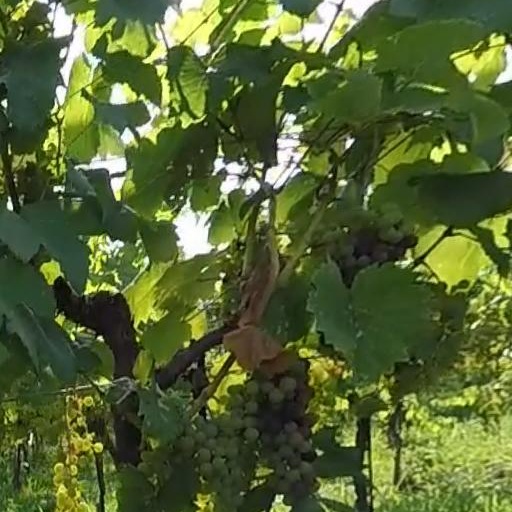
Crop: grape